Judge William Wilson House

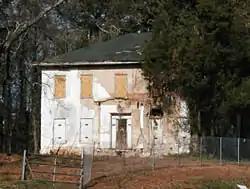
Judge William Wilson House

The Judge William Wilson House was an antebellum house in Atlanta, Georgia. It was built on land in a community west of Atlanta that was then called Adamsville which Wilson had inherited from his father William "Dollar Mill" Wilson (1775–1839) in 1839, and as the area around it developed came to be located in the Fairburn Heights neighborhood, a suburban area west of the Perimeter (I-285). At the end, it was one of only a few remaining antebellum structures still standing in its original location within the Atlanta city limits.